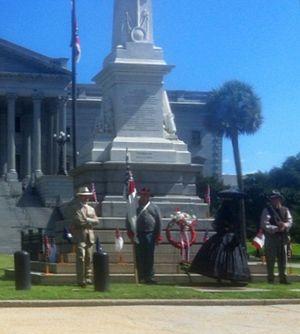
La Fête du mémoire confédéré, en anglais Confederate Memorial Day ou Confederate Decoration Day au Tennessee et Confederate Heroes Day au Texas, est un jour férié officiel dans certains États du Sud des États-Unis afin d'honorer ceux qui sont morts en se battant pour les États confédérés d'Amérique durant la guerre de sécession.